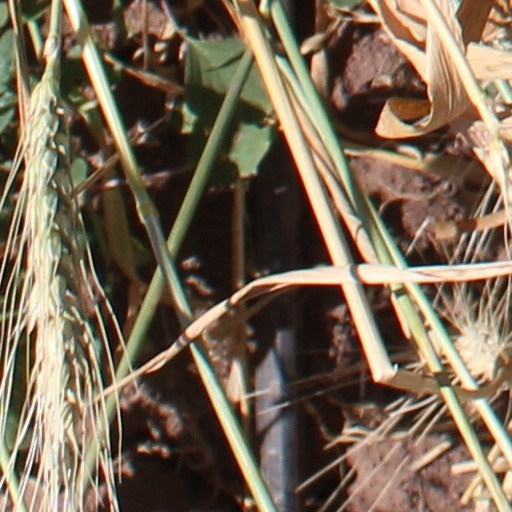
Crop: wheat